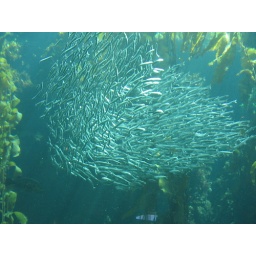
school of fish in the kelp bed